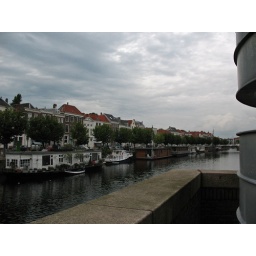
House boats along the Binnenhaven in Middelburg. A modernistic fish vendor's pod is in the foreground.